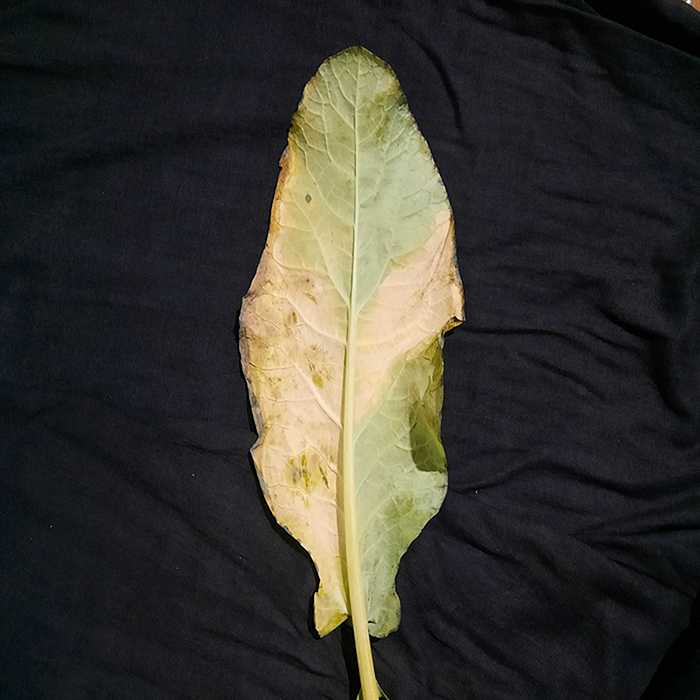
Plant: Cauliflower
Label: Black Rot